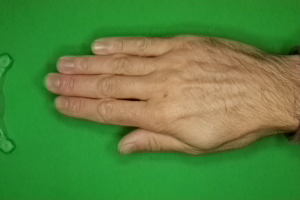
Label: paper